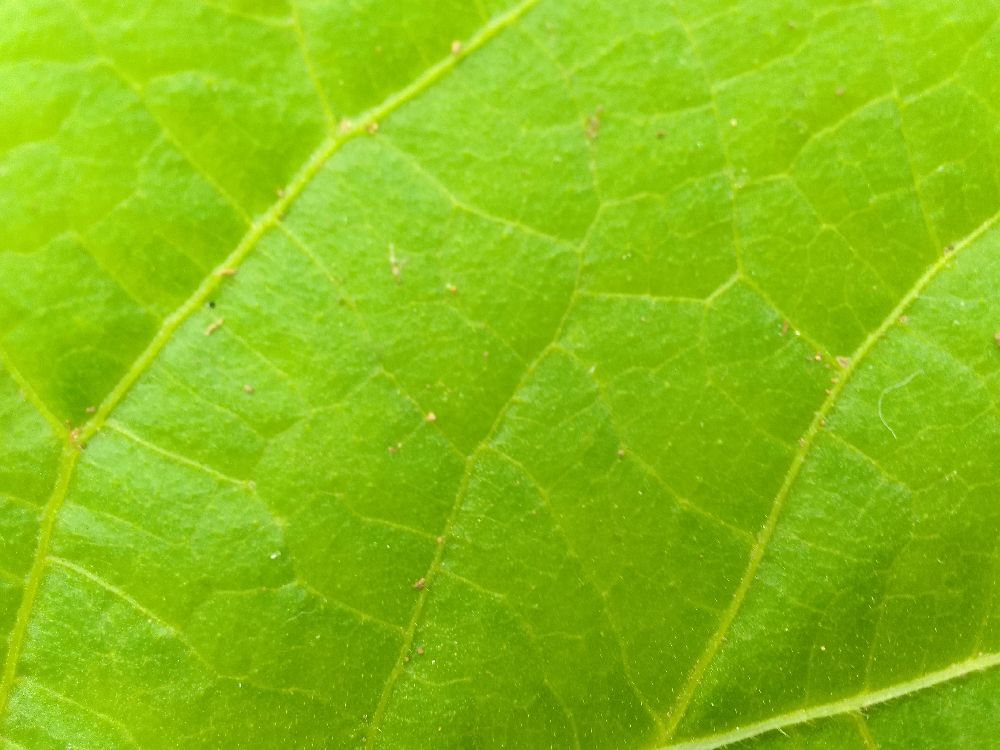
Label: healthy